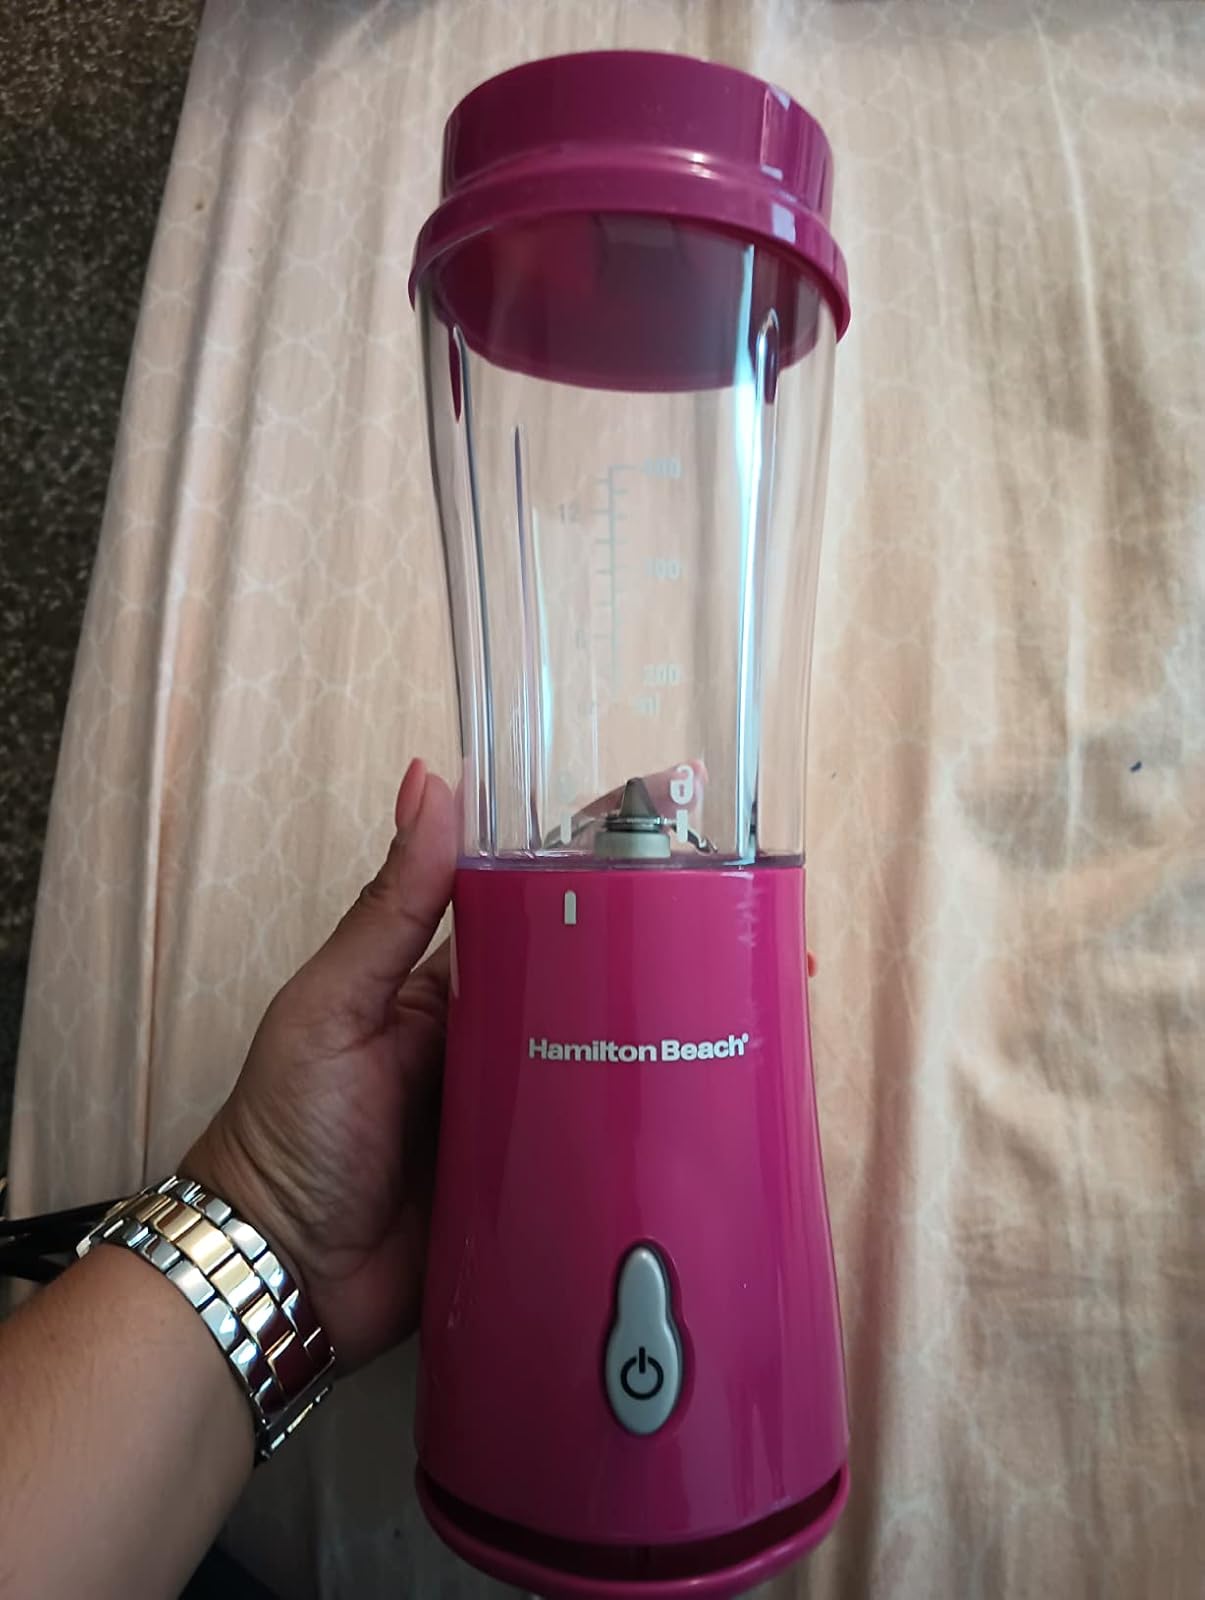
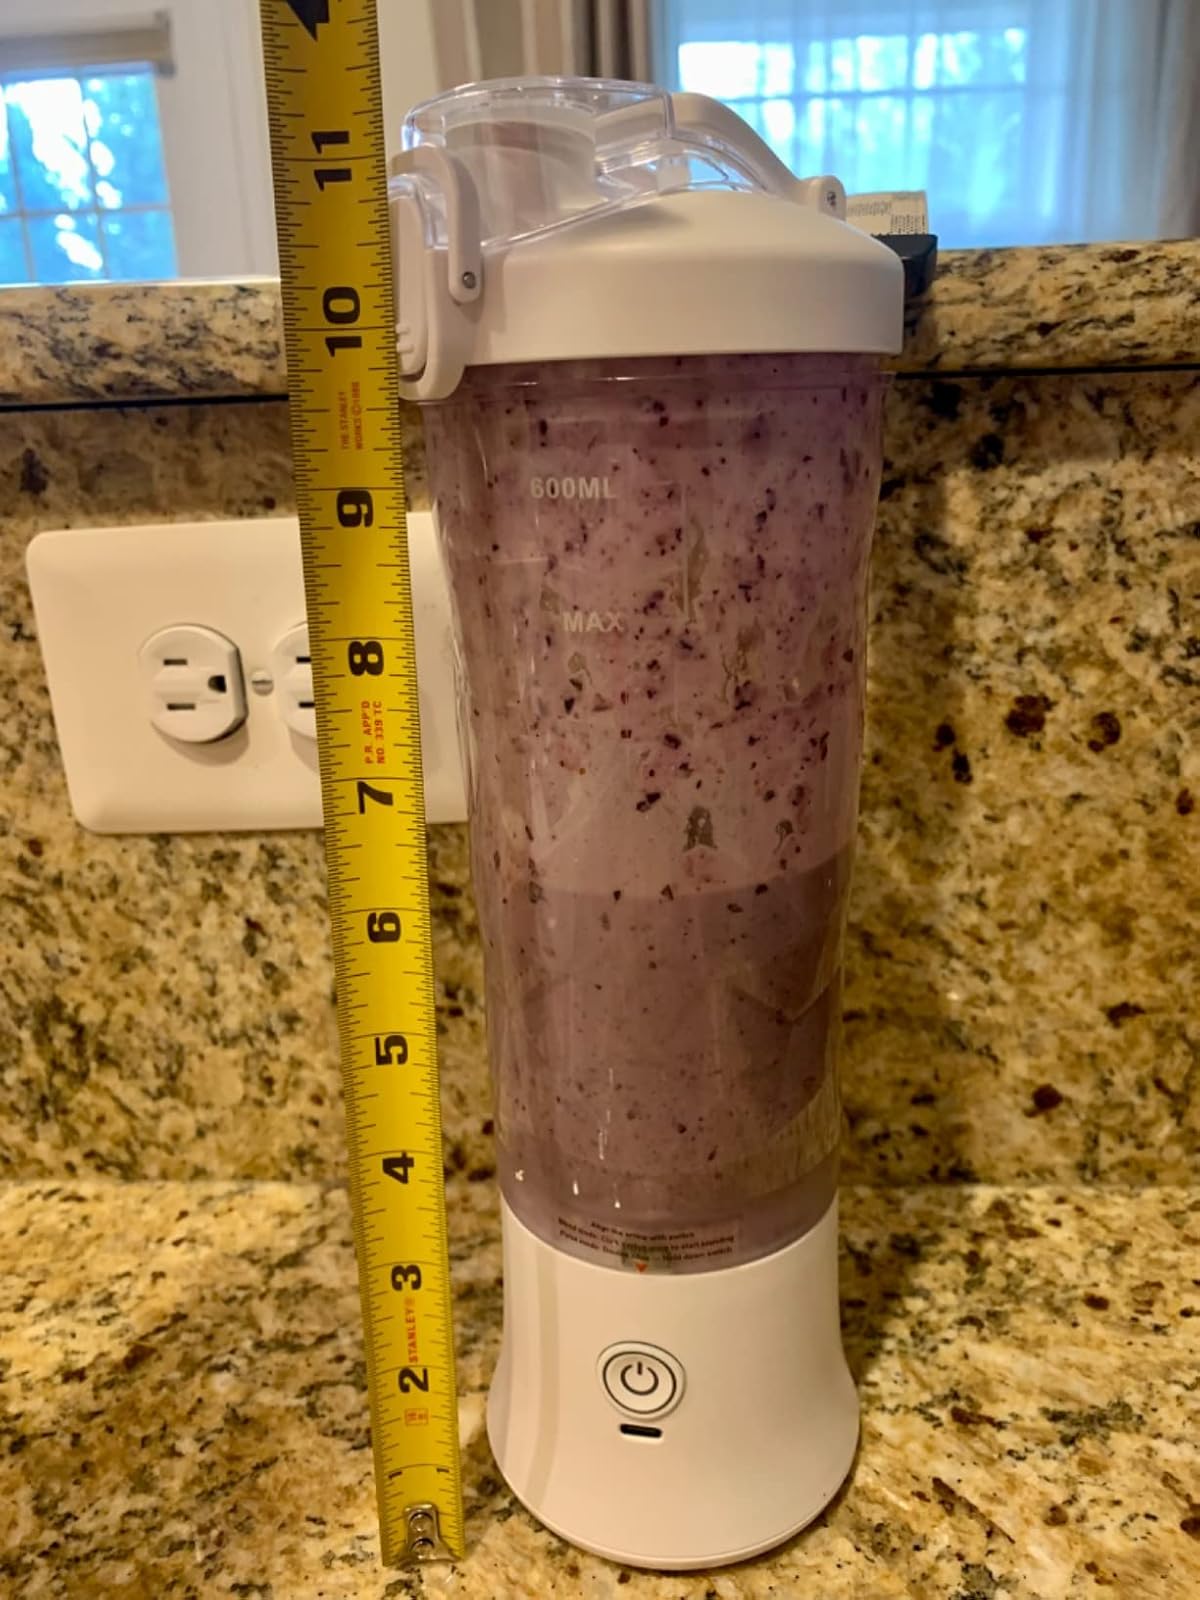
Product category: items_blender
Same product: no